Rafael Arévalo Martínez

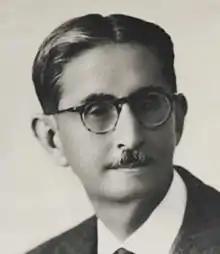
Arévalo Martinez in the 1930s

Rafael Arévalo Martínez (25 July 1884, Guatemala City –12 June 1975, Guatemala City) was a Guatemalan writer. He was a novelist, short-story writer, poet, diplomat, and director of Guatemala’s national library for more than 20 years. Though Arévalo Martínez’s fame has waned, he is still considered important because of his short stories, and one in particular: "The man who resembled a horse" and the biography of president Manuel Estrada Cabrera, "¡Ecce Pericles!". Arévalo Martínez was director of the Guatemalan National Library from 1926 until 1946, when he became for a year Guatemala’s representative before the Pan American Union in Washington, D.C. He was the political and literary counterpart of his more famous countryman, Nobel Prize winner Miguel Ángel Asturias; while Arévalo Martínez was an unapologetic admirer of the United States, Asturias was a bitter critic of the New Orleans–based United Fruit Company (now part of United Brands Company), which he felt had plundered his country.